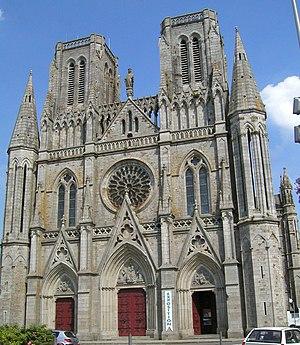
Église Notre Dame des Champs Avranches, France
L'église Notre-Dame-des-Champs est une église catholique située à Avranches en France.
Avranches est une commune française située dans le département de la Manche en Normandie, peuplée de 10 155 habitants.